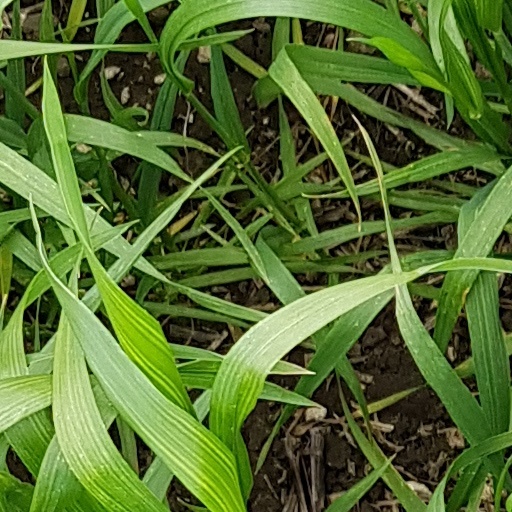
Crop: wheat